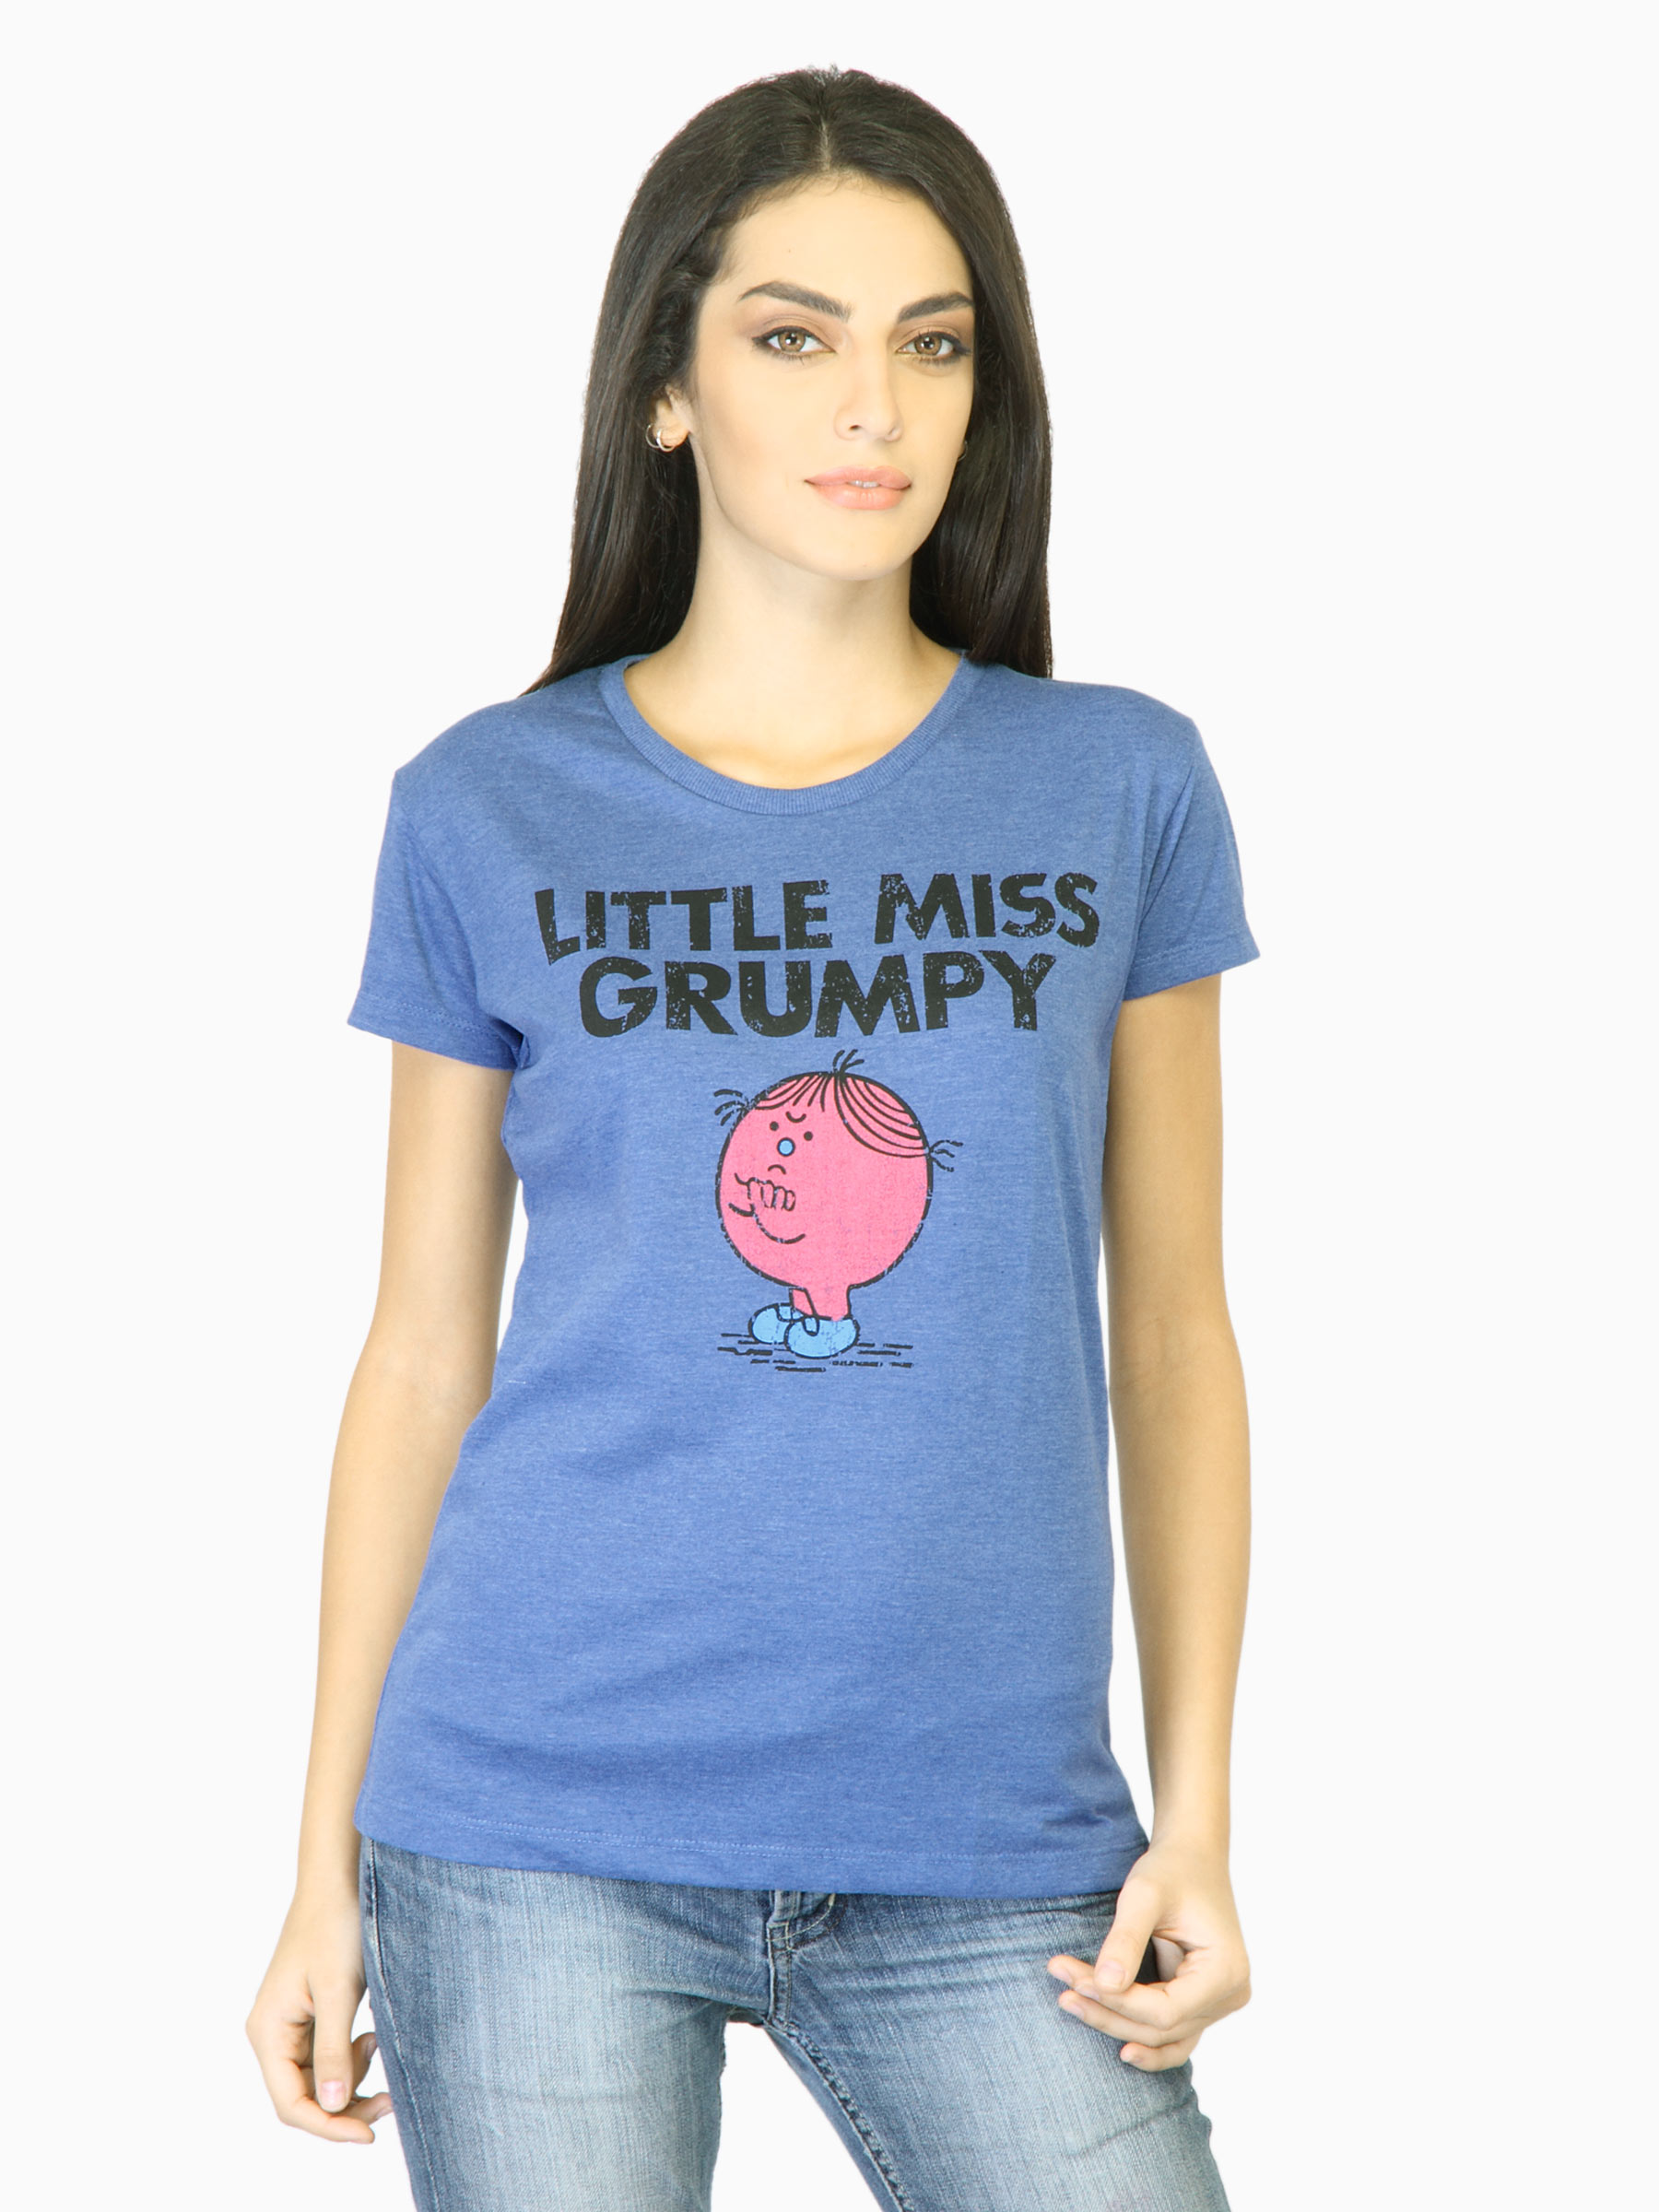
Little Miss Women Blue Printed T-shirt
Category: Apparel / Topwear / Tshirts
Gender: Women
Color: Blue
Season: Fall 2011
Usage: Casual